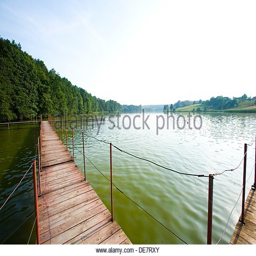
lake in the area of countryside